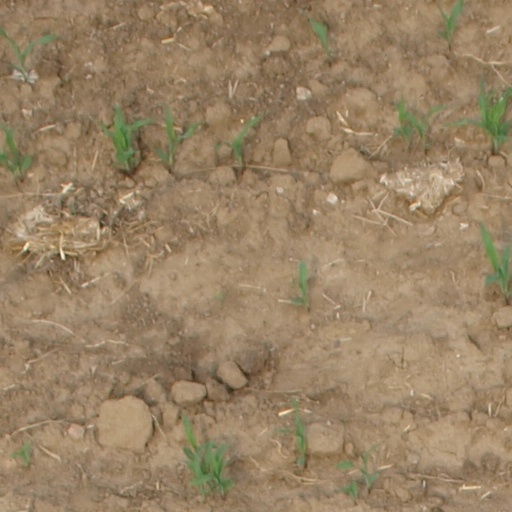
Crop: maize; corn